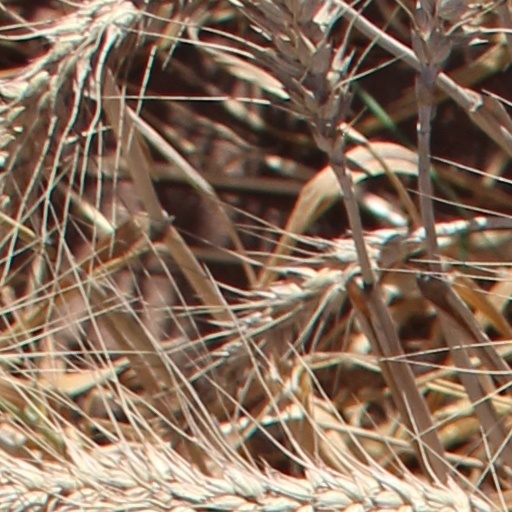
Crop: wheat